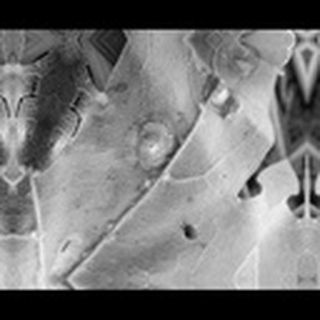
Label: cotton_target_spot